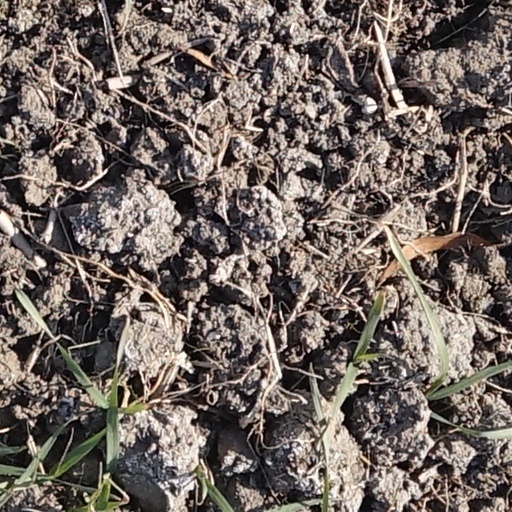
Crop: wheat